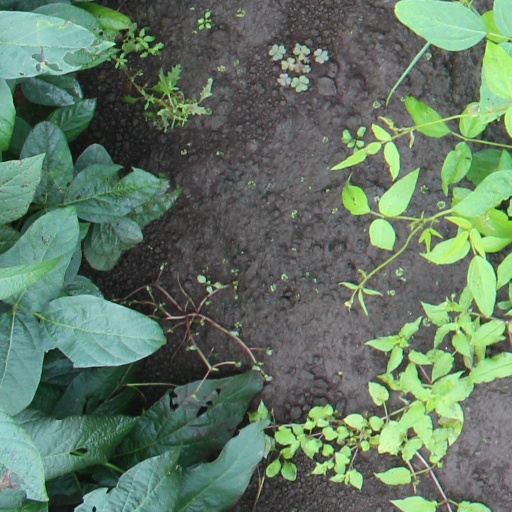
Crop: soybean